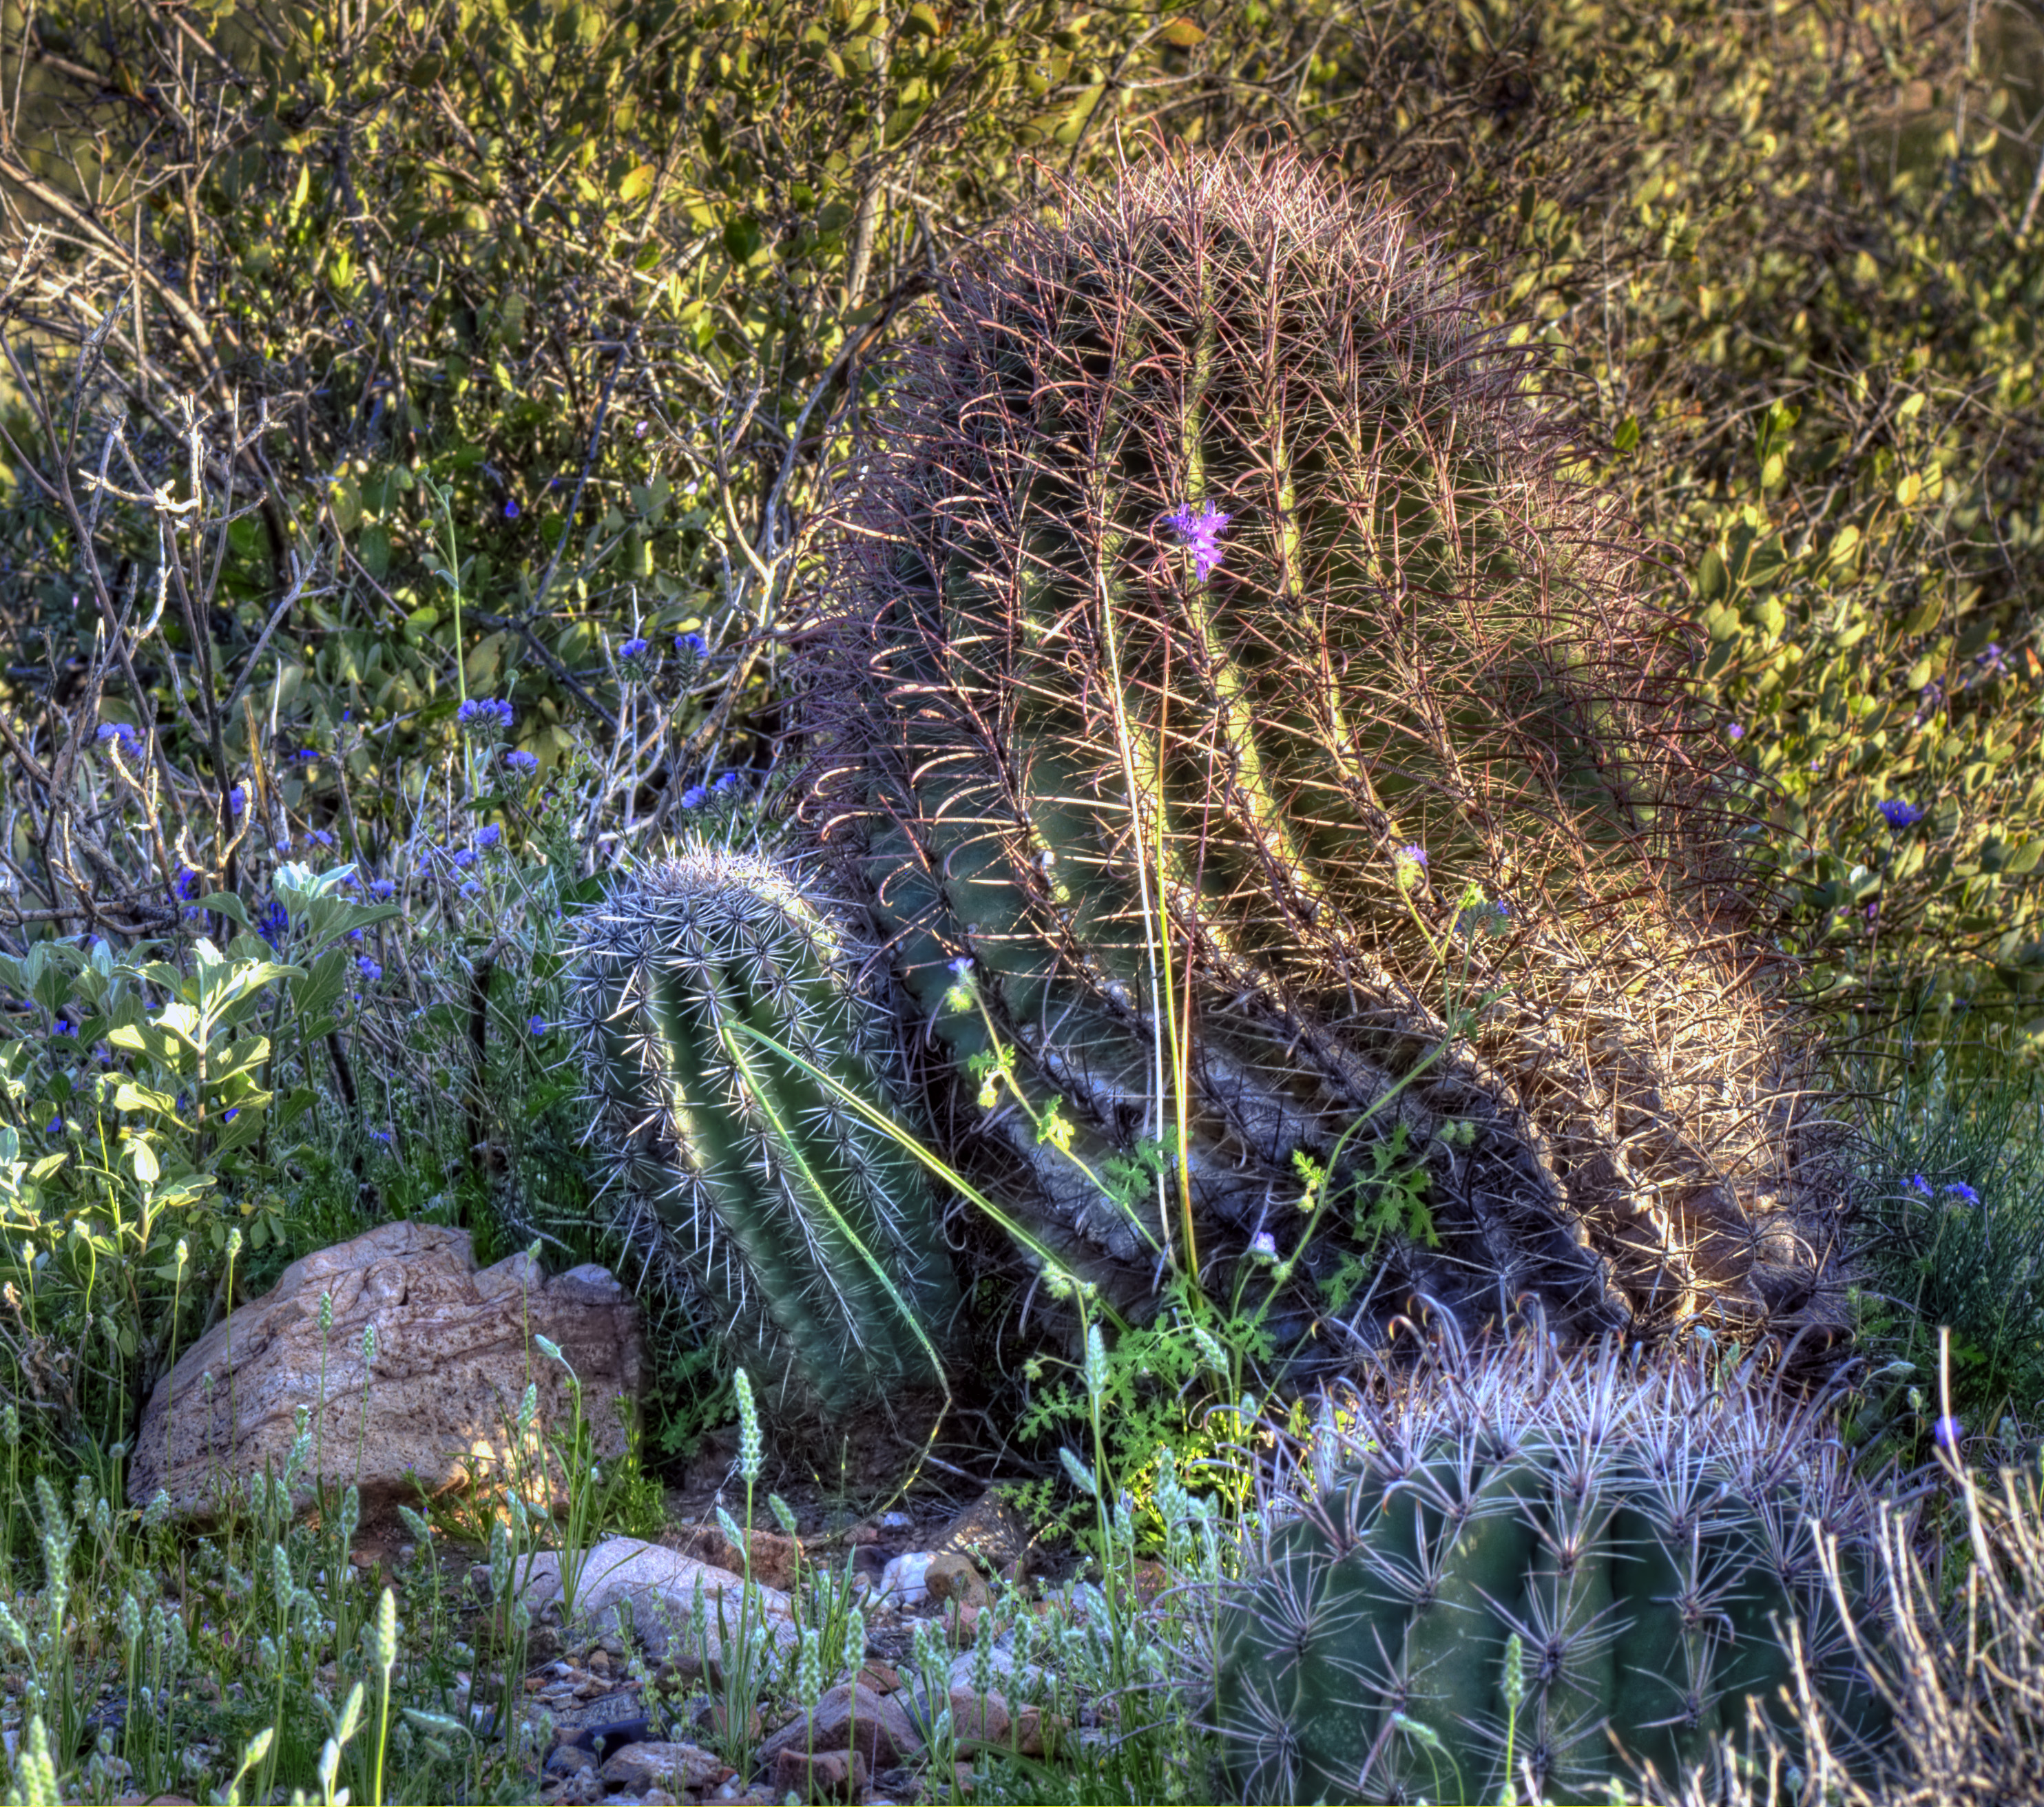
grass, plant, flower, wildlife, botany, garden, flora, fauna, wetland, woodland, flowering plant, grass family, land plant